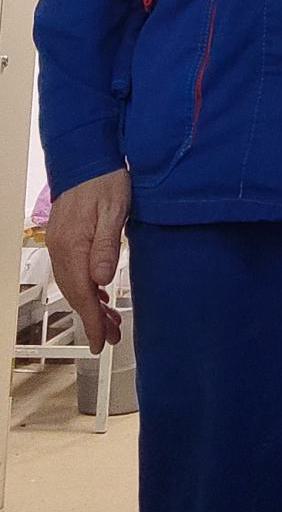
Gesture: no_gesture